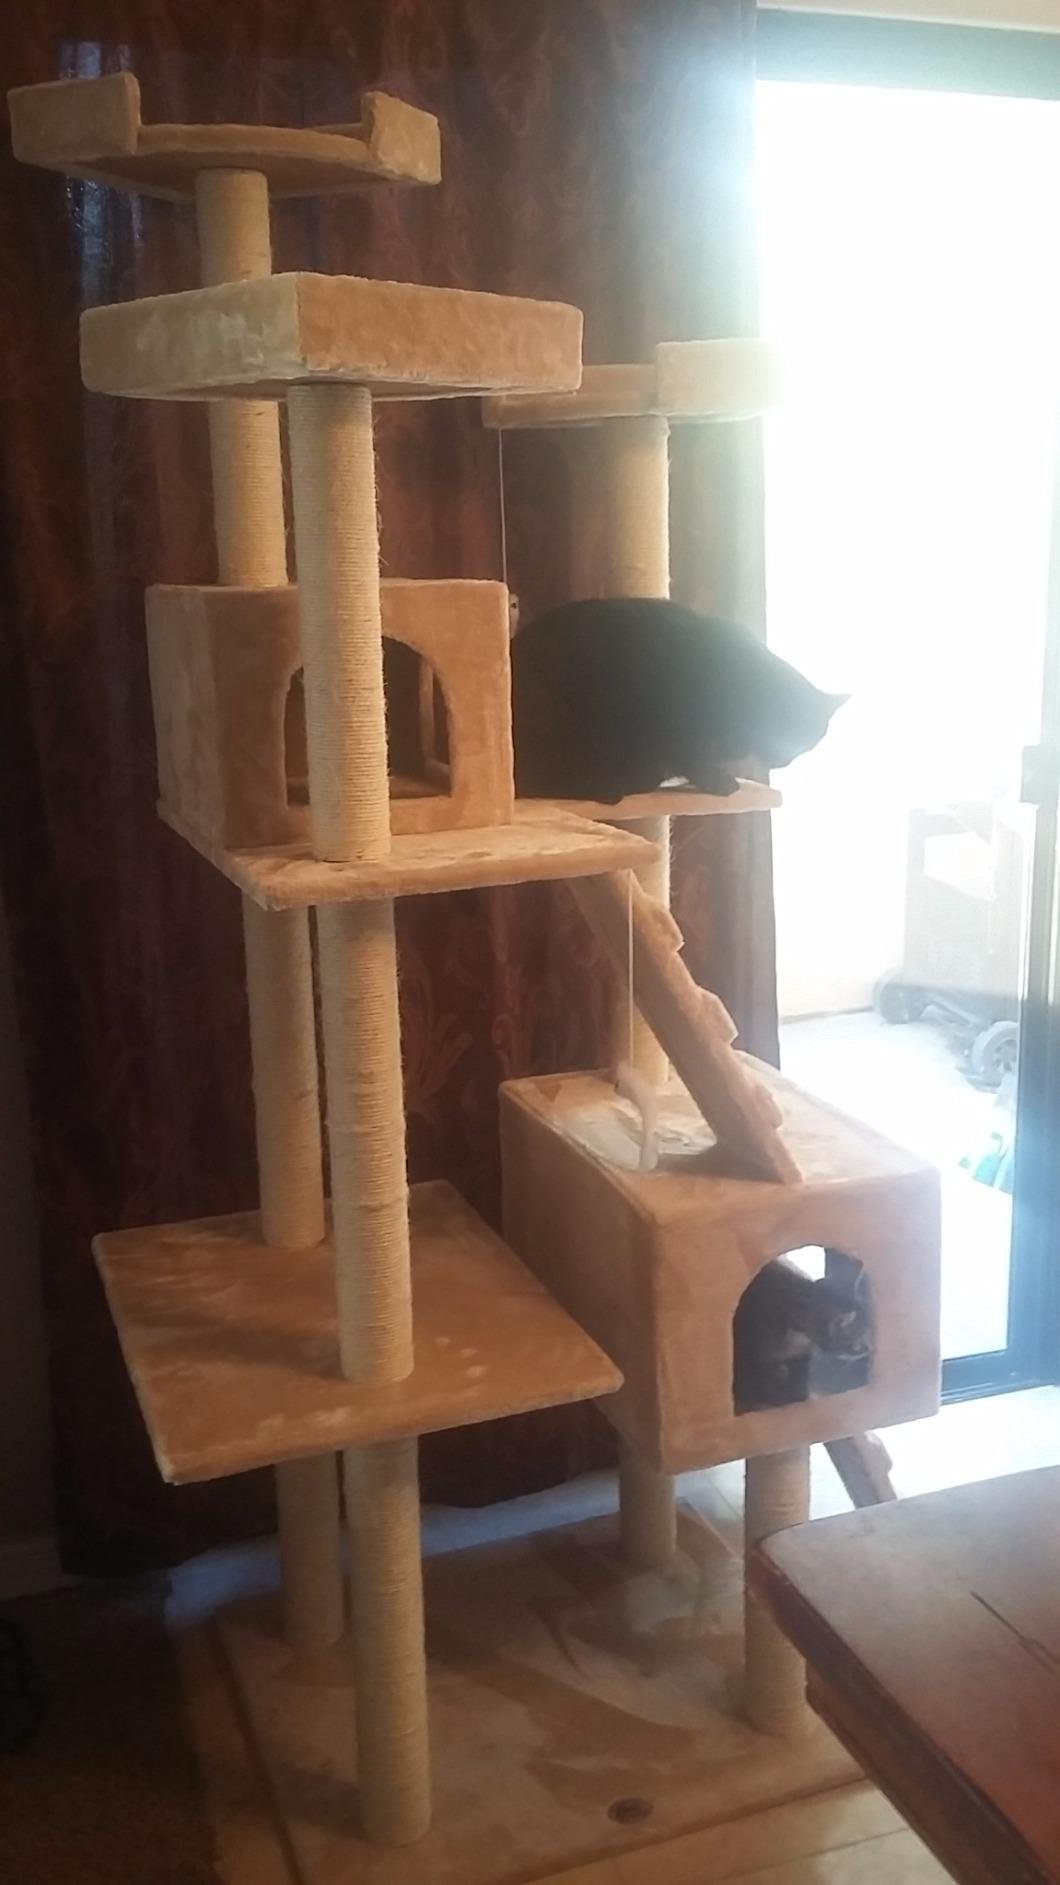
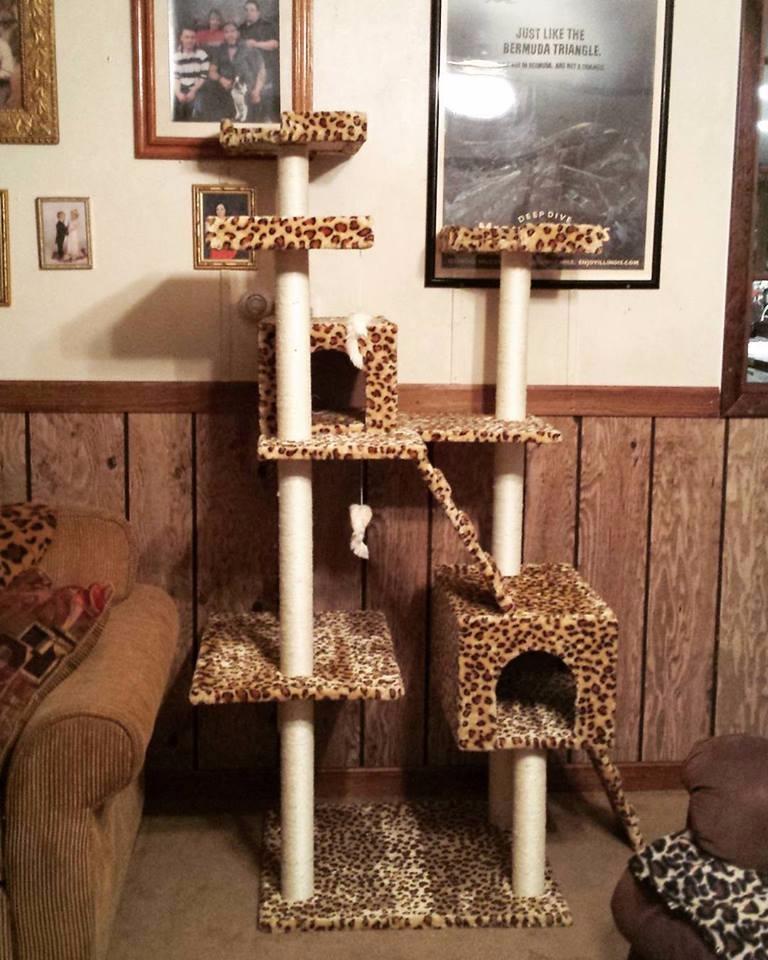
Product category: items_cat tree
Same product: no